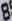
Number: 8